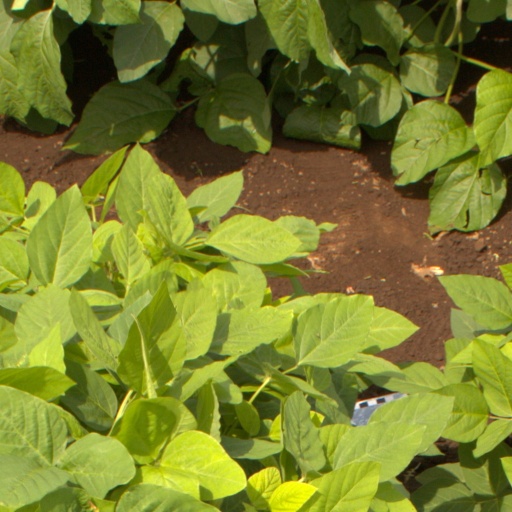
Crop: soybean